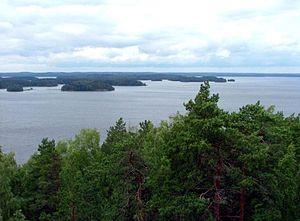
Le Roine est un lac situé à Kangasala et Pälkäne en Finlande.